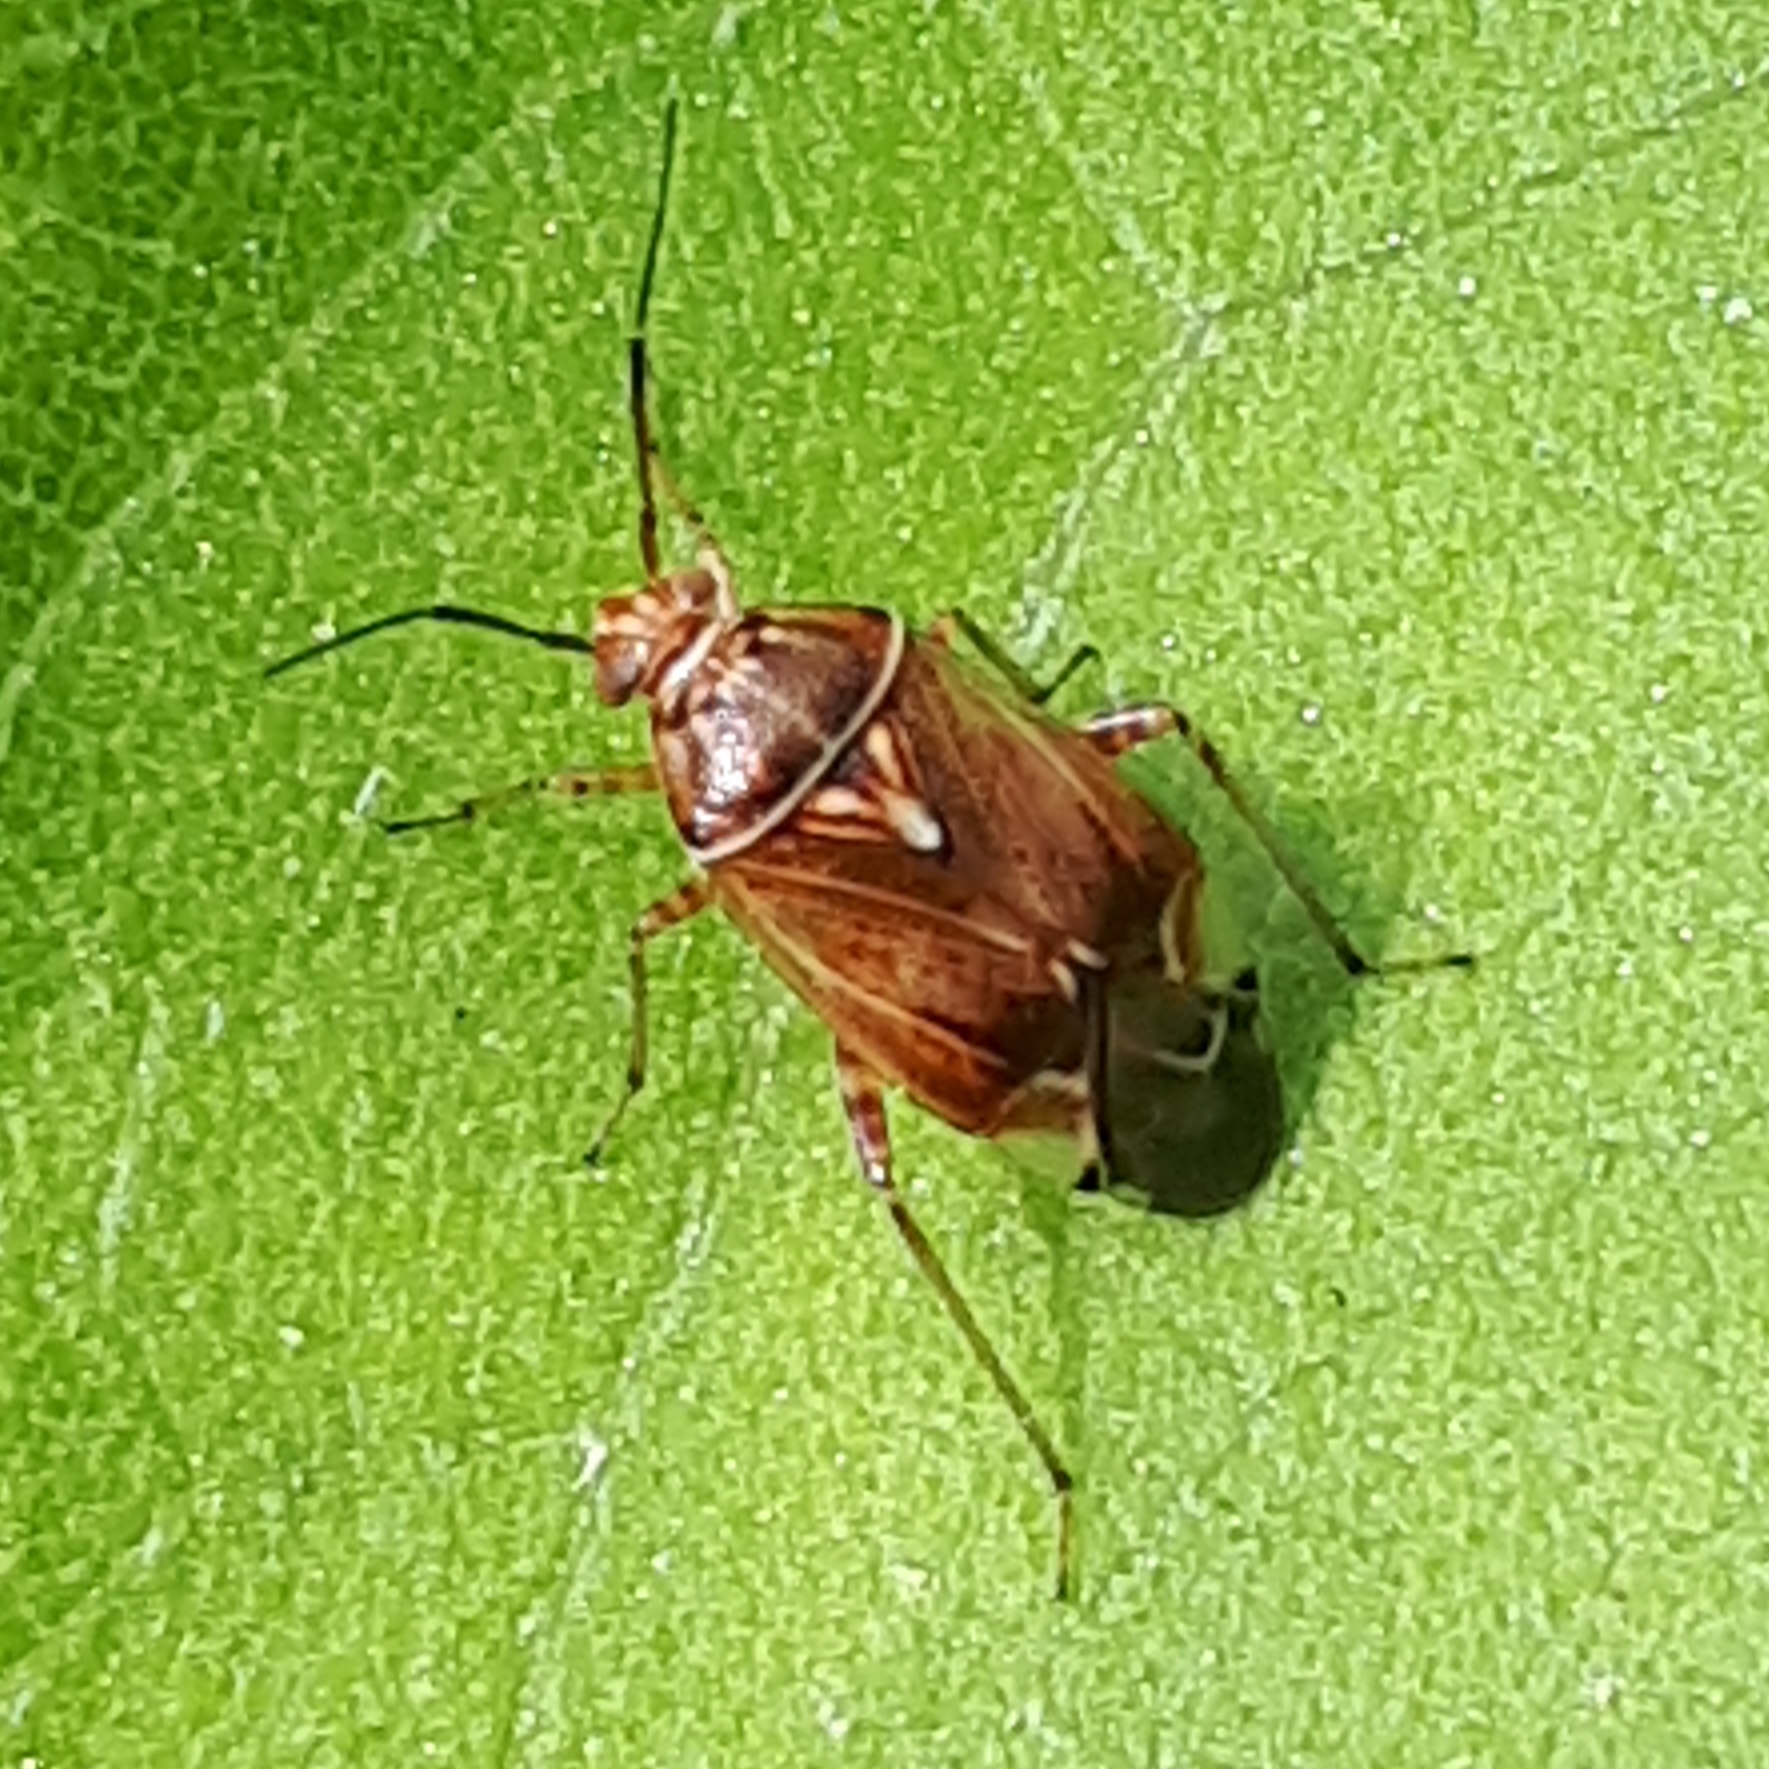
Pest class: lygus_bug